Paul Laurence Dunbar

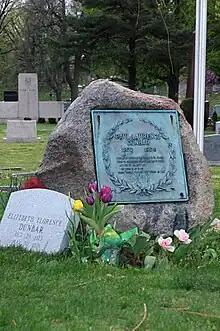
Dunbar grave site at Woodland Cemetery, 2007

After returning from the United Kingdom, Dunbar married Alice Ruth Moore, on March 6, 1898. She was a teacher and poet from New Orleans whom he had met three years earlier. Dunbar called her "the sweetest, smartest little girl I ever saw". A graduate of Straight University (now Dillard University), a historically black college, Moore is best known for her short story collection, "Violets". She and her husband also wrote books of poetry as companion pieces. An account of their love, life and marriage was portrayed in "Oak and Ivy," a 2001 play by Kathleen McGhee-Anderson.